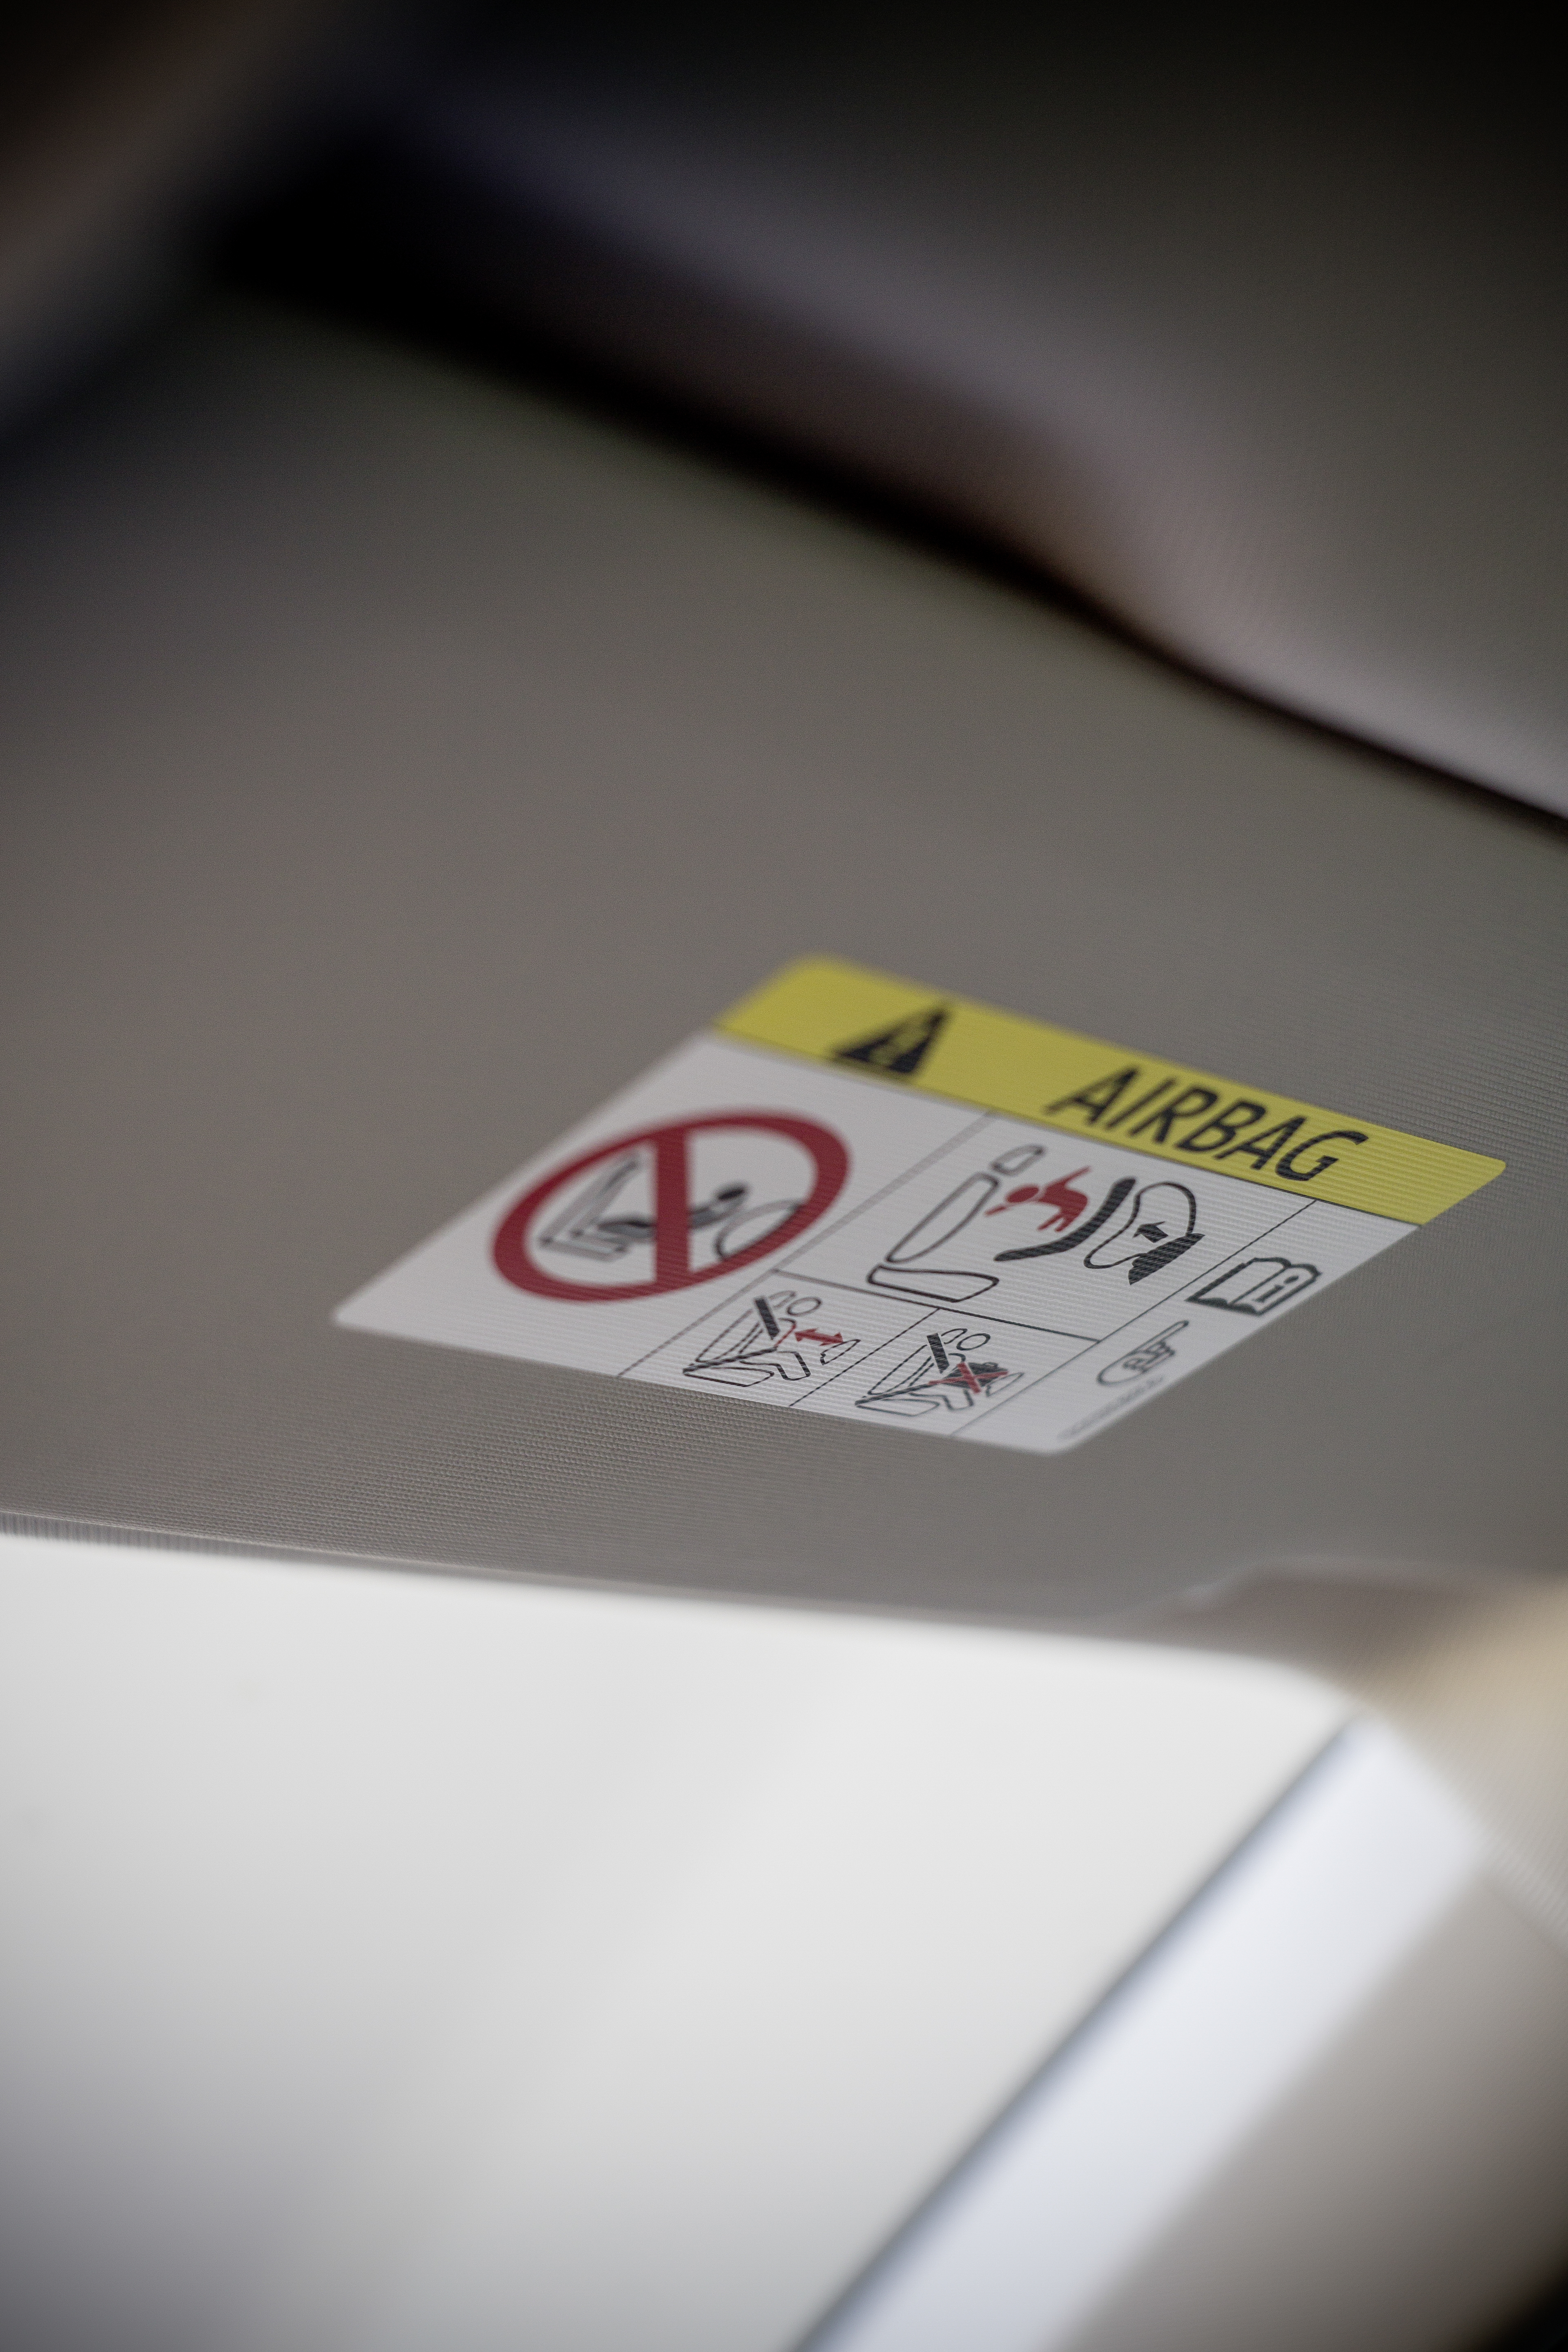
technology, white, car, wheel, automobile, sign, symbol, color, signage, automotive, label, brand, indicator, art, illustration, design, display, image, instruction, shape, airbag